Lokka Reservoir

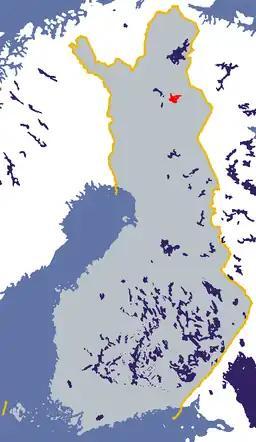
Location of the lake in Finland

The Lokka Reservoir (in Finnish: "Lokan tekojärvi", "Lokan allas", short form "Lokka"), is a reservoir, upstream of the Luiro River in Sodankylä, in northern Finland. Depending on the water level, its area ranges from 216 to 418 km². The corresponding water levels above mean sea level are 240–245 meters. The filling of the reservoir Lokka began in 1967, and with this reservoir, the amount of water coming to the power plants in Kemijoki could be regulated. Lokka has also been famous for its rich fish population. There are also populations of white-tailed eagles at the reservoir. These do not migrate south for the winter, instead they stay at Lokka to feed on fish left by local fishermen.